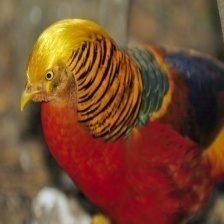
Species: GOLDEN PHEASANT
Scientific name: CHRYSOLOPHUS PICTUS